February 5–6, 2010 North American blizzard

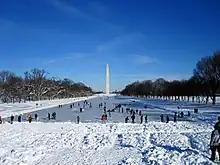
The Reflecting Pool in Washington, D.C., froze over during the blizzard, with the ice being strong enough to walk on.

In Maryland, the Maryland Transit Administration ran special snow trains on its heavy rail and light rail lines to keep tracks clear. Delaware Gov. Jack Markell declared a state of emergency Friday night and ordered all vehicles off the roads by 10 p.m. EST (this was in addition to an earlier state of emergency declared by Virginia Gov. Bob McDonnell and snow emergencies declared in the District of Columbia and some Maryland counties). Maryland was under a state of emergency as of mid-day on February 6, as state and county road crews said they were struggling to keep even one lane open on major roads and 151,000 customers were without power in Maryland, including 34,000 Baltimore Gas and Electric Co. customers in the region. Cars were left abandoned on highways, trees came down and Humvees were used to ferry patients to local hospitals. The United States Postal Service decided to cancel mail delivery and collection in the affected areas for Saturday, February 6.